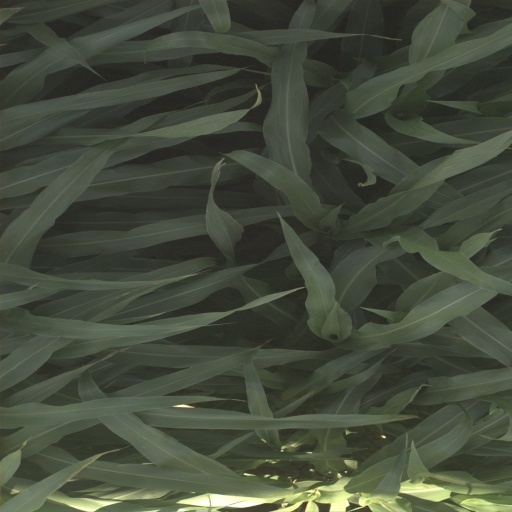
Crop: sorghum